Bikini in popular culture

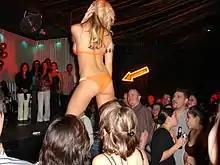
Dancer at a bikini bar in Sacramento, California

Twin Peaks, a chain of sports bars and restaurants (colloquially referred to as breastaurants) based in Dallas, Texas, is known for having its waitresses dress in revealing uniforms that consist of cleavage- and midriff-revealing red and/or black plaid bikini tops and khaki short shorts. Bikinis Sports Bar & Grill, a former chain of sports bars and restaurants primarily located in Texas, is known for its scantily clad waitresses, whose uniforms consist of bikini tops, cowboy boots, and tight, short denim shorts. The chain is also known for trademarking the term "breastaurant" and purchasing a ghost town that was subsequently renamed "Bikinis, Texas". The waitresses at the Molokai Bar of Mai-Kai Restaurant, a tiki-themed restaurant in Fort Lauderdale, Florida are attired in bikini tops and wraparound sarongs. In Sip 'n Dip Lounge, USA, female entertainers swim in a pool dressed up as mermaids (wearing bikini tops), and can be viewed through the bar's glass walls.